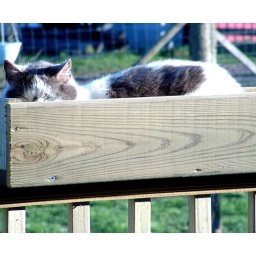
Cat in the flower box